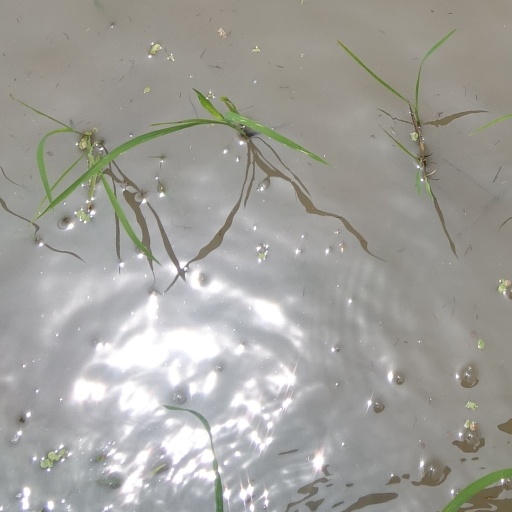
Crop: rice